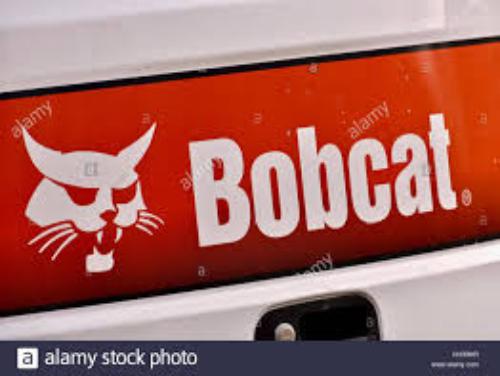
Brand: bobcat
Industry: Transportation